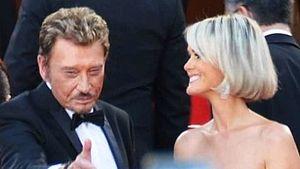
Johnny Hallyday et Laeticia Hallyday
Johnny Hallyday, nom de scène de Jean-Philippe Smet, né le 15 juin 1943 dans le 9ᵉ arrondissement de Paris et mort le 5 décembre 2017 à Marnes-la-Coquette, est un chanteur, compositeur et acteur français.